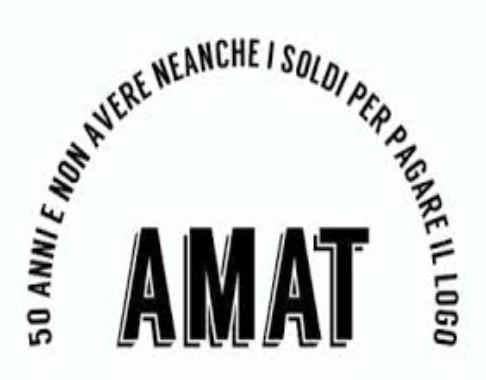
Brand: AMAT
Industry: Others